Brooklyn Museum

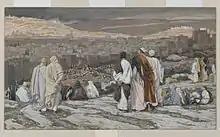
James Tissot, "The Disciples Having Left Their Hiding Place Watch from Afar in Agony",

Prior to World War II, the museum offered free admission and regularly attracted over a million annual visitors. In 1934, the museum reported 940,000 annual visitors, while its library had 40,000 visitors. Patronage declined along with Brooklyn's economy in the mid-20th century; there were about 470,000 visitors per year by the early 1950s. The museum recorded 1 million visitors in 1971 for the first time in almost four decades. During the mid-1980s, the museum had 300,000 visitors per year, much less than the Museum of Modern Art or the Metropolitan Museum of Art in Manhattan. Annual attendance at the museum, which had stagnated at 250,000 in the mid-1990s, had nearly doubled by 1999 after the museum held several popular exhibits, peaking at 585,000 in 1998. The museum only had 326,000 visitors by 2009, but attendance had increased to 465,000 by 2017.